Gerald Durrell

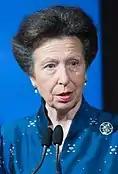
Princess Anne, patron of the Durrell Wildlife Preservation Trust

The zoo in Jersey opened on 26 March 1959, and Jacquie packed up the Durrells' belongings in Bournemouth and moved them to Jersey while Gerald was still in Argentina. She met him at Tilbury Docks when his ship docked, and he travelled with the animals as they were re-embarked for Jersey. The animals arrived on 16 June. Both Durrells were surprised to find that Smith had not followed the detailed blueprint for the zoo's layout that he had been given before the South America trip, though Smith had had to make decisions based on the resources he had available. The Durrells, along with Louisa who moved in with them, settled into Les Augrès, many of whose accommodations soon became devoted to caring for sick animals.